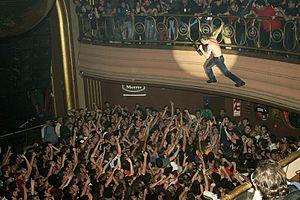
Die Toten Hosen, est un groupe de punk rock allemand constitué autour du leader Campino. Originaire de Düsseldorf, ce groupe est avec Die Ärzte, l'un des groupes allemands les plus populaires. Il fait même partie du faible nombre de groupes allemands ayant réussi à s'exporter. Après avoir parcouru presque toute l'Amérique du Sud, ils commencent à se faire connaître dans certains pays d'Asie. Ils ont collaboré avec de nombreux musiciens. Les groupes se rapprochant musicalement le plus des Toten Hosen sont Die Ärzte et Wizo.